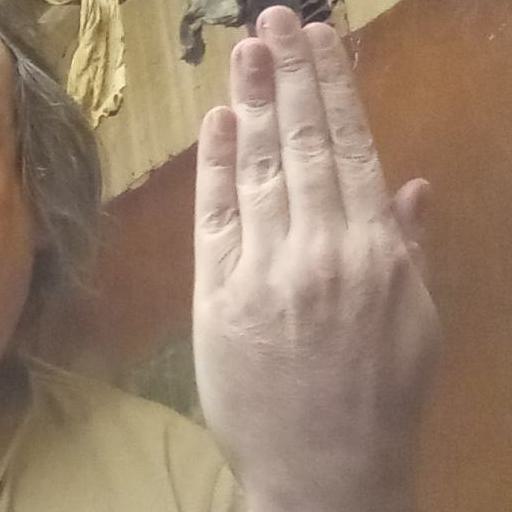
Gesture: stop_inverted